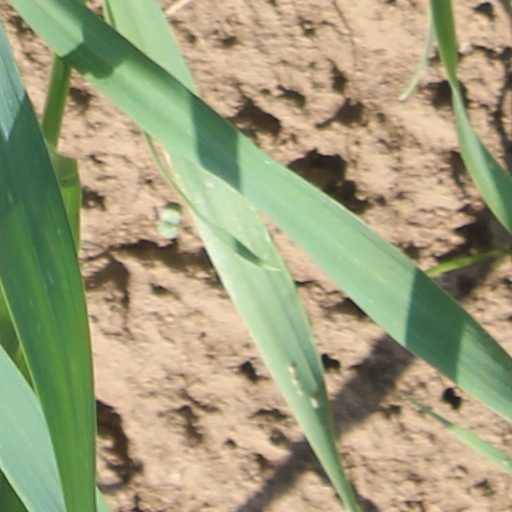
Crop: wheat